Baganset U Thaw

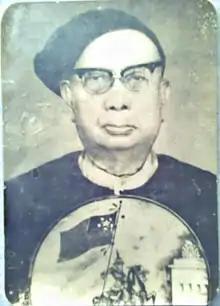
Baganset U Thaw and his plate featuring portrait of Maha Thiha Thura

In 1921, he started the first pottery business in Burma. Four years later he built a factory that manufactured porcelain products - mainly plates, cups, and flower pots. It was very close to Insein Khawe Farm (now nearby Thamine Myo Thit Railway Station, Mayangon Township). As the founder of a porcelain factory, the word "baganset", which means "plate factory" in Burmese, was added before his name. By 1939 his porcelain products had become popular in several Asian countries, especially Burma and China.